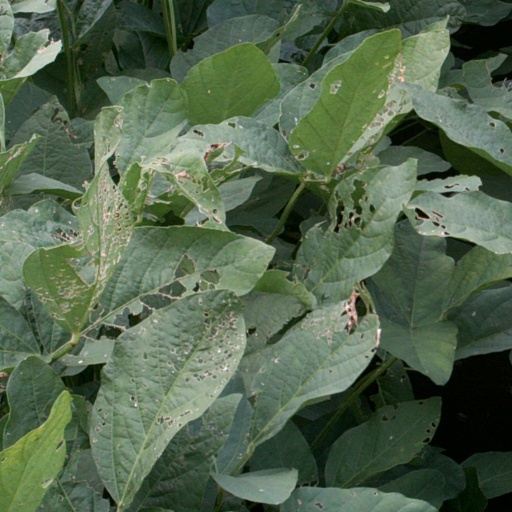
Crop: soybean